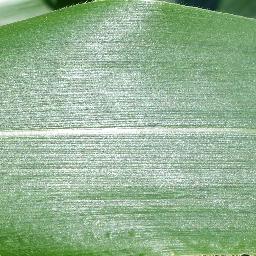
Label: Corn_(Maize)___Healthy